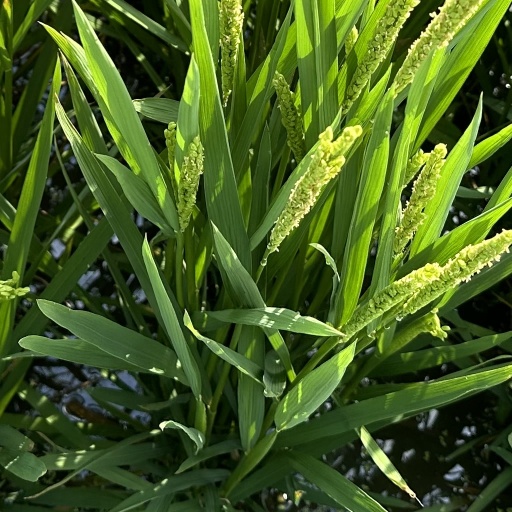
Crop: rice